Horsham–Montgomery Bridge

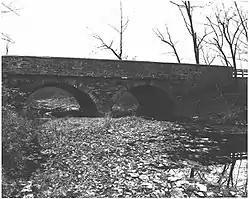

The Horsham–Montgomery Bridge is an historic American stone bridge that carries Pennsylvania Route 152 (Limekiln Pike) over the Little Neshaminy Creek in Montgomery County, Pennsylvania, United States. Lower State Road merges with Limekiln Pike southwest of the bridge, and diverts from it northeast of the bridge. Lower State Road, including its passage over the bridge, forms the border between Horsham and Montgomery Townships.